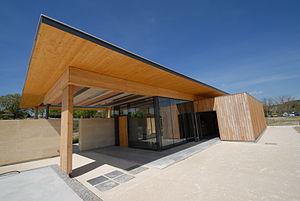
Point d'accueil du musée de Salagon - Mane
Le musée de Salagon est un musée départemental situé à Mane, dans les Alpes-de-Haute-Provence.